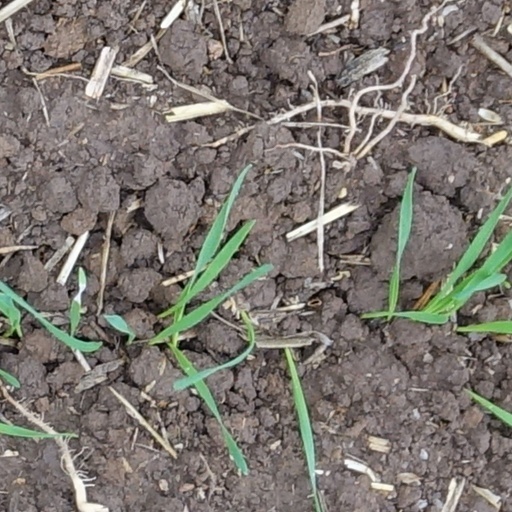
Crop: wheat